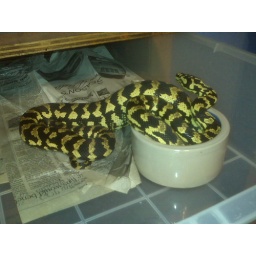
I eated so much I don't fit in my water bowl - signed 7